Alexandra Recreation Ground

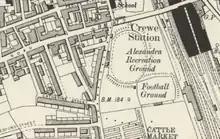
Detail of 1888 OS map showing Alexandra Recreation Ground in Crewe, with the first football ground to the southeast

The ground was opened in 1877 as the Royal Hotel Recreation Ground, and was used for athletics, cricket, cycle racing and football. An oval ground, it had a stand around 100 feet long on the western side and banking around the remainder of the pitch. To open the ground, Crewe Alexandra cricket club (established in September 1866 by employees of Crewe locomotive works, and named after Princess Alexandra; the related Crewe Alexandra Athletic Club was founded in 1867) hosted an athletics festival, which raised £75 and subsequently became a prominent meeting in the Northern athletics calendar. In August 1877, the cricket club formed a football division.